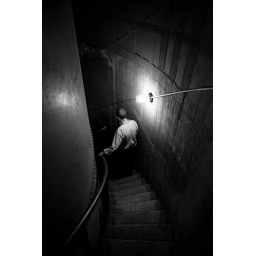
Climbing down the inside of the historic witches hat water tower in Minneapolis